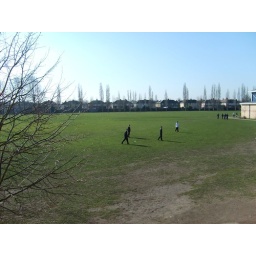
blue sky sunny, but I'm in work